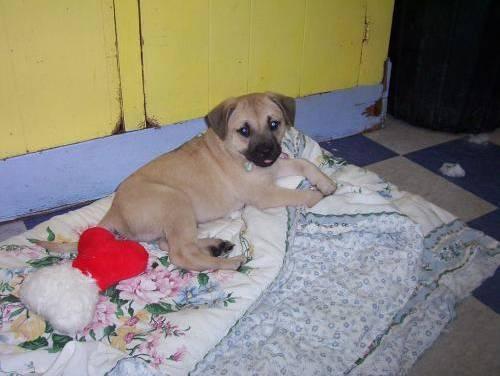
dog